Book of Common Prayer (1662)

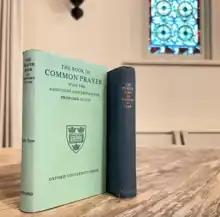
Two printings of the proposed 1928 prayer book

As the British Empire continued its growth beyond the British Isles, the 1662 prayer book was consoling those migrating abroad. For those travelling on long voyages aboard ships, the prayer book made pastoral provisions with the Forms of Prayer to be used at Sea. The 1662 prayer book was also produced with an awareness of its future use these territories beyond England, both as a pastoral and missionary text: a form of baptism for adults was introduced in part to address the increase of "baptism of natives in our plantations", as described by the 1662 prayer book's preface.